Georgian Football Federation

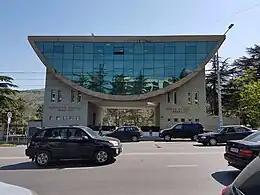
GFF headquarters in Tbilisi, Georgia.

The Georgian Football Federation ( GFF; , "sakartvelos pekhburtis pederatsia") was founded in 1936. Based in Tbilisi, it was part of the Football Federation of Soviet Union from 1936 to 1989. The Independent Georgian Football Federation was established on 15 February 1990. It is the governing body of football in Georgia. It organizes the football league, the Erovnuli Liga, and the Georgia national football team.